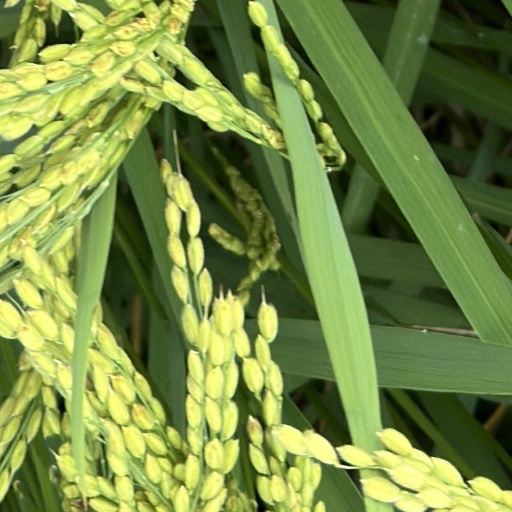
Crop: rice